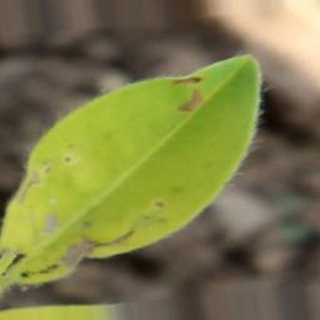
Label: groundnut_nutrition_deficiency